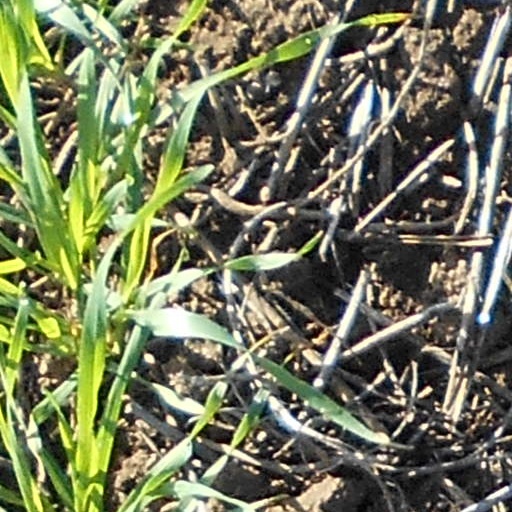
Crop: wheat